Oriol Rosell

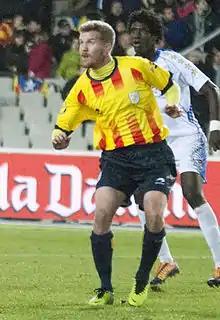
Rosell playing for Catalonia in 2013

Oriol "Uri" Rosell Argerich (born 7 July 1992) is a Spanish professional footballer who plays as a defensive midfielder.